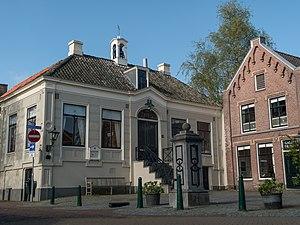
Warmond est un village situé dans la commune néerlandaise de Teylingen, dans la province de la Hollande-Méridionale. Le 1ᵉʳ janvier 2005, le village comptait 4 915 habitants.